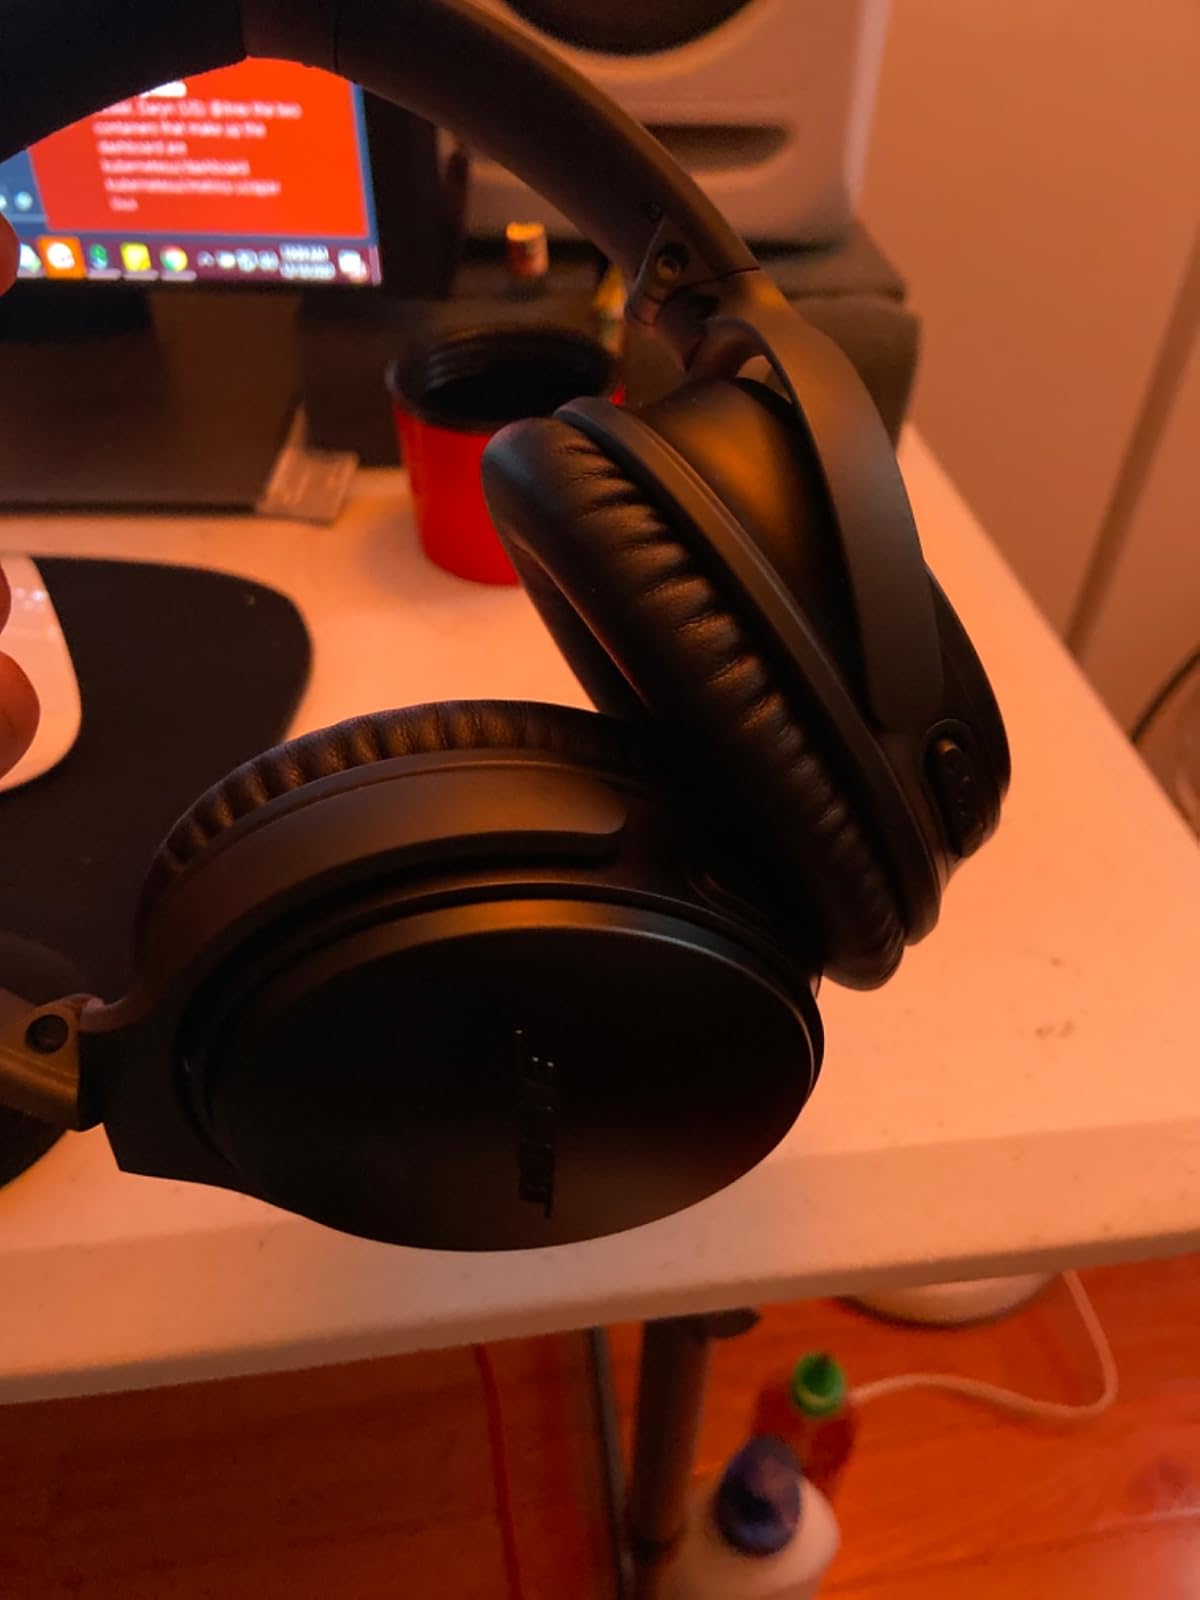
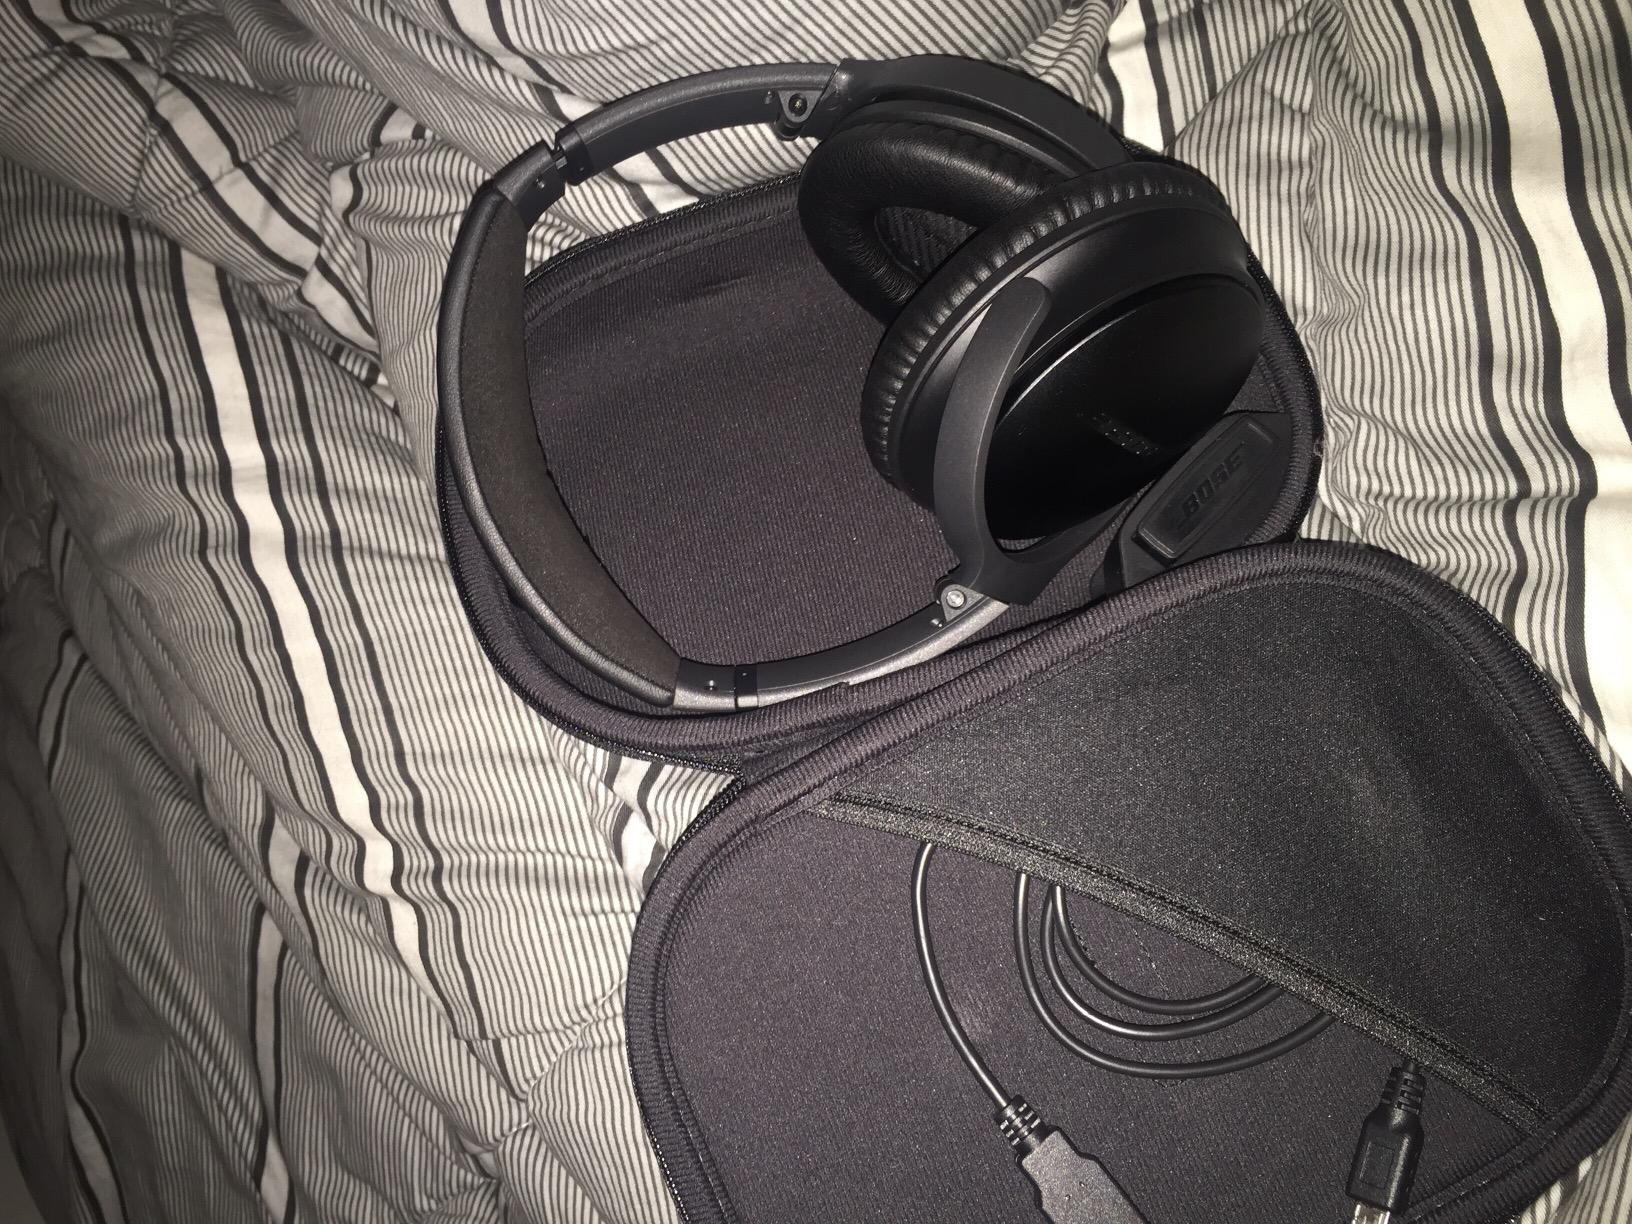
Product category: headphones
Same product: yes